Mount Fuji

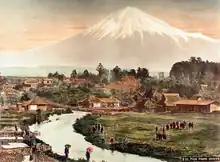
Mount Fuji from Omiya (now part of Fujinomiya),

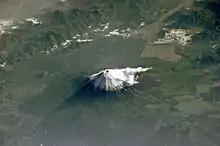
Fuji in early summer seen from the International Space Station (May 2001)

Mount Fuji is widely regarded to have an attractive volcanic cone. It has been a frequent subject of Japanese art, especially after 1600, when Edo (now Tokyo) became the capital and people saw the mountain while traveling on the Tōkaidō road. According to the historian H. Byron Earhart, "in medieval times it eventually came to be seen by Japanese as the "number one" mountain of the known world of the three countries of India, China, and Japan". The mountain is mentioned in Japanese literature throughout the ages and is the subject of many poems.